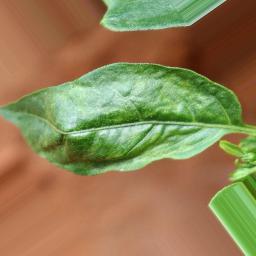
Label: mites_and_trips